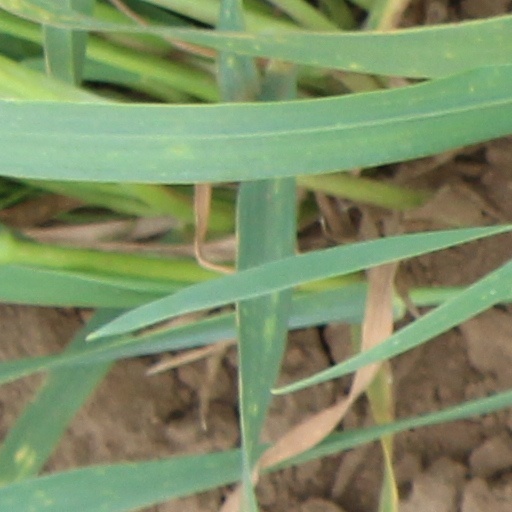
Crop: wheat